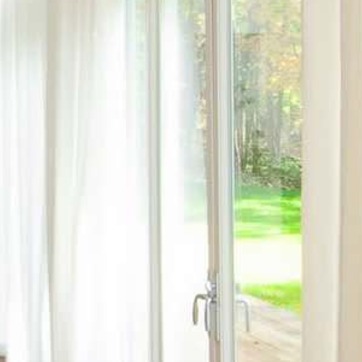
Material: glass